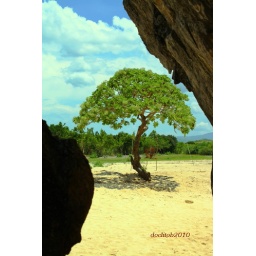
tree rock in shang ri la...